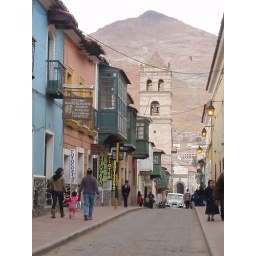
Potosi - Spanish colonial town once richest in the Empire from the silver found in the mountain behind